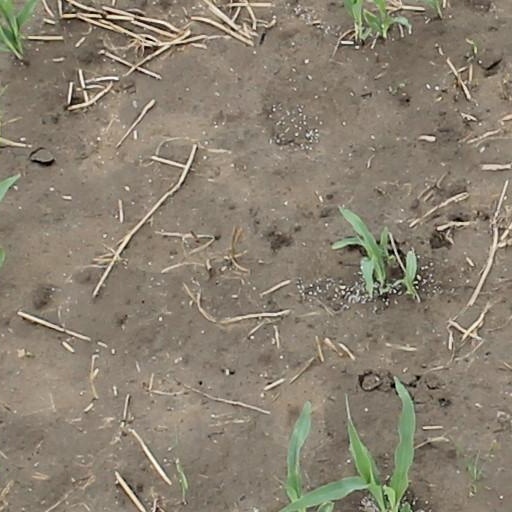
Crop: maize; corn